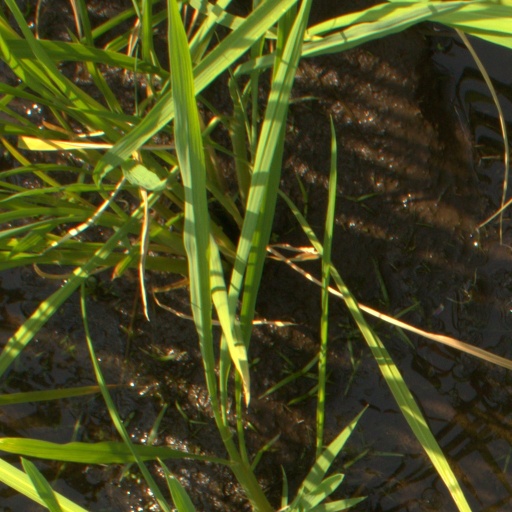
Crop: rice